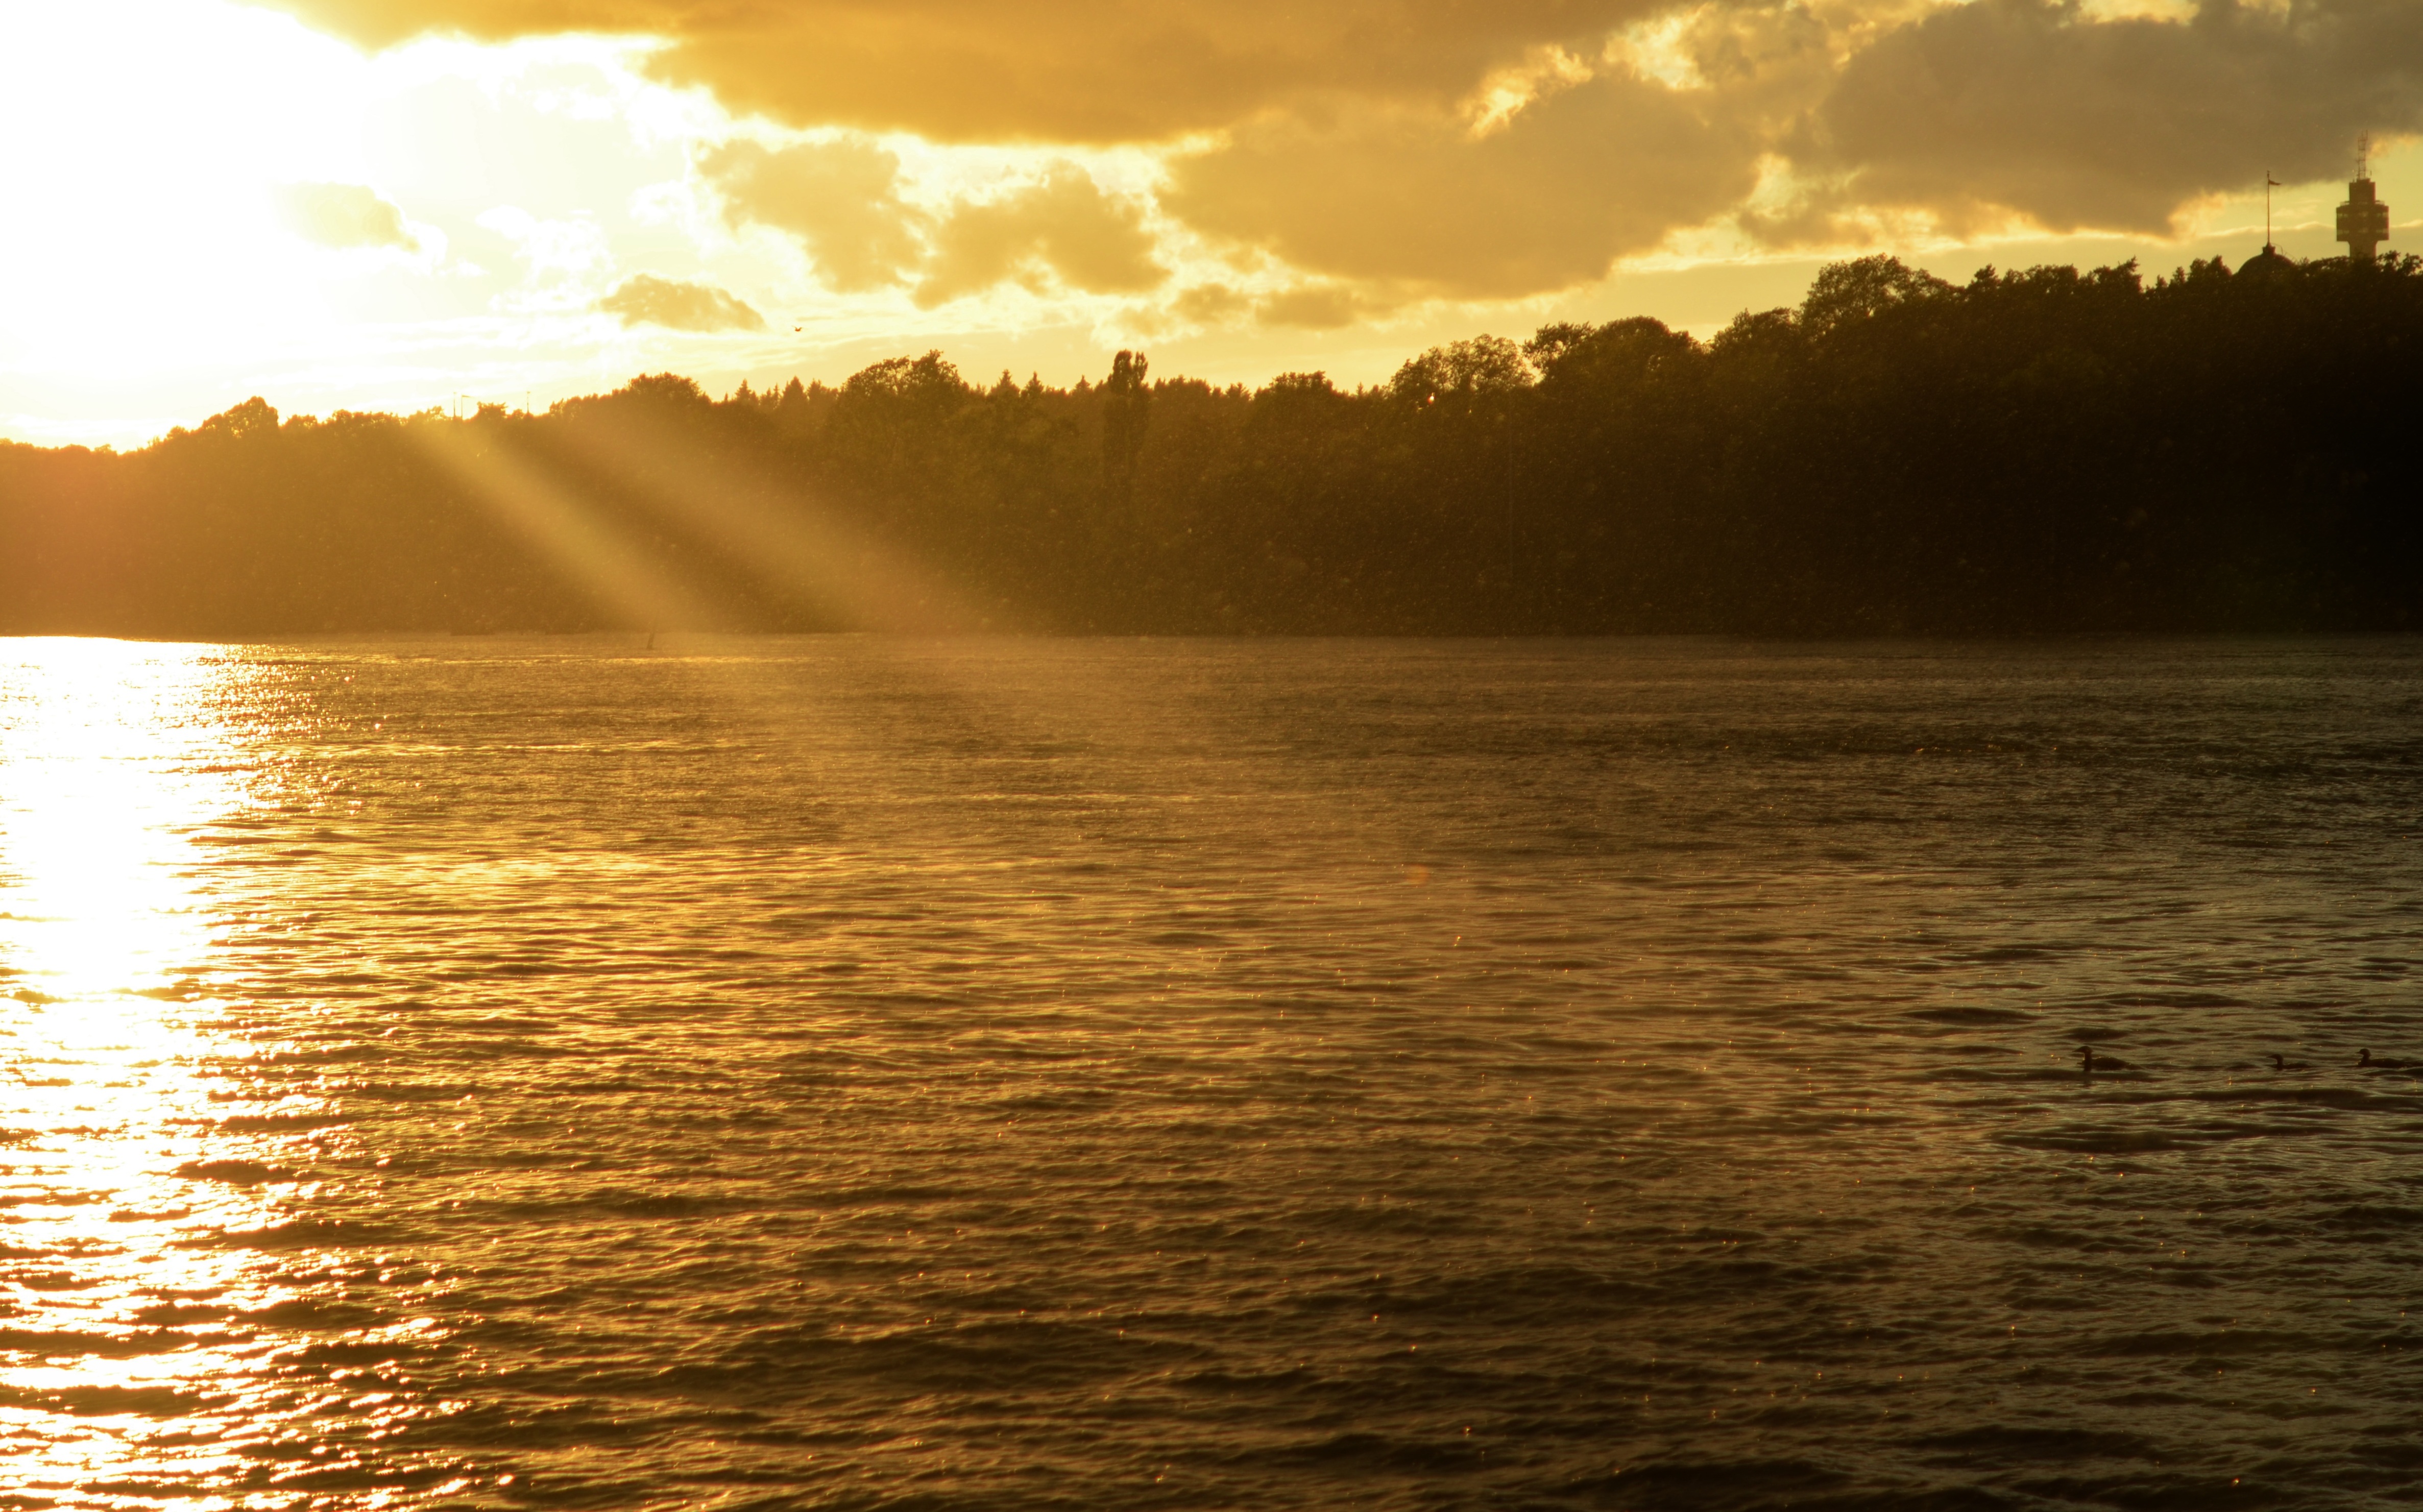
beach, landscape, sea, coast, water, nature, ocean, horizon, cloud, sky, sun, sunrise, sunset, sunlight, morning, shore, wave, dawn, atmosphere, summer, dusk, evening, reflection, body of water, sunny, afterglow, atmospheric phenomenon, wind wave